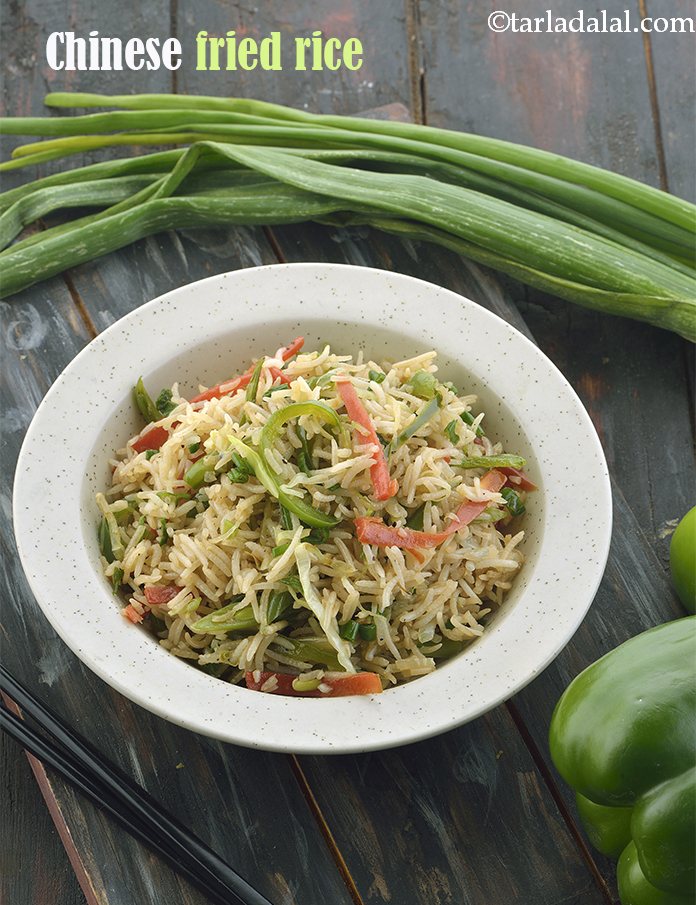
Dish: fried_rice